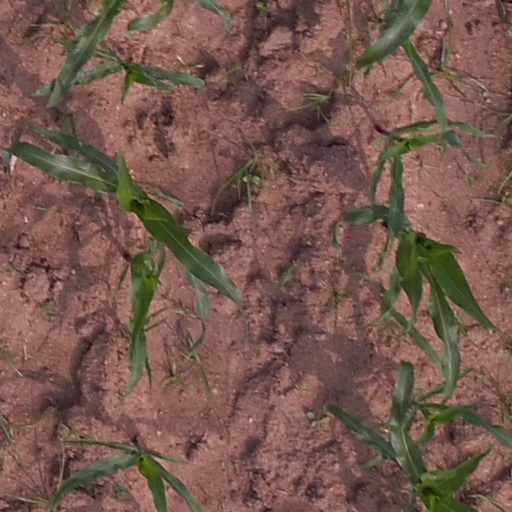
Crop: maize; corn